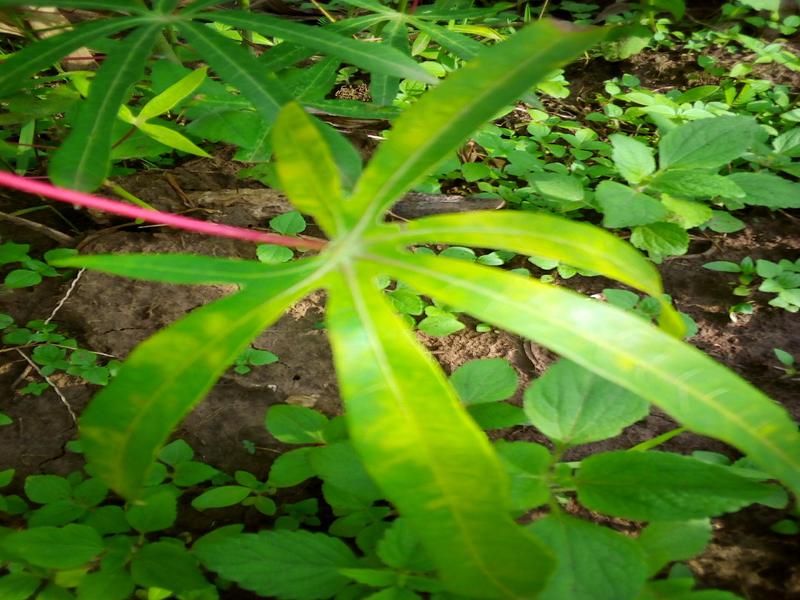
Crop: cassava
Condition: brown_streak_disease